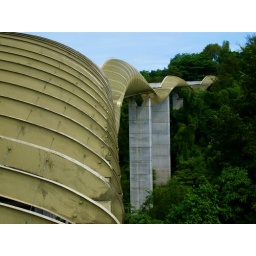
An elevated wooden bridge over Henderson Road,